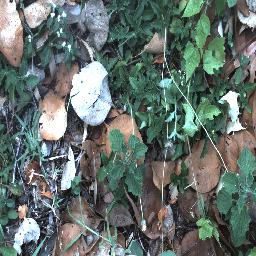
Label: negative